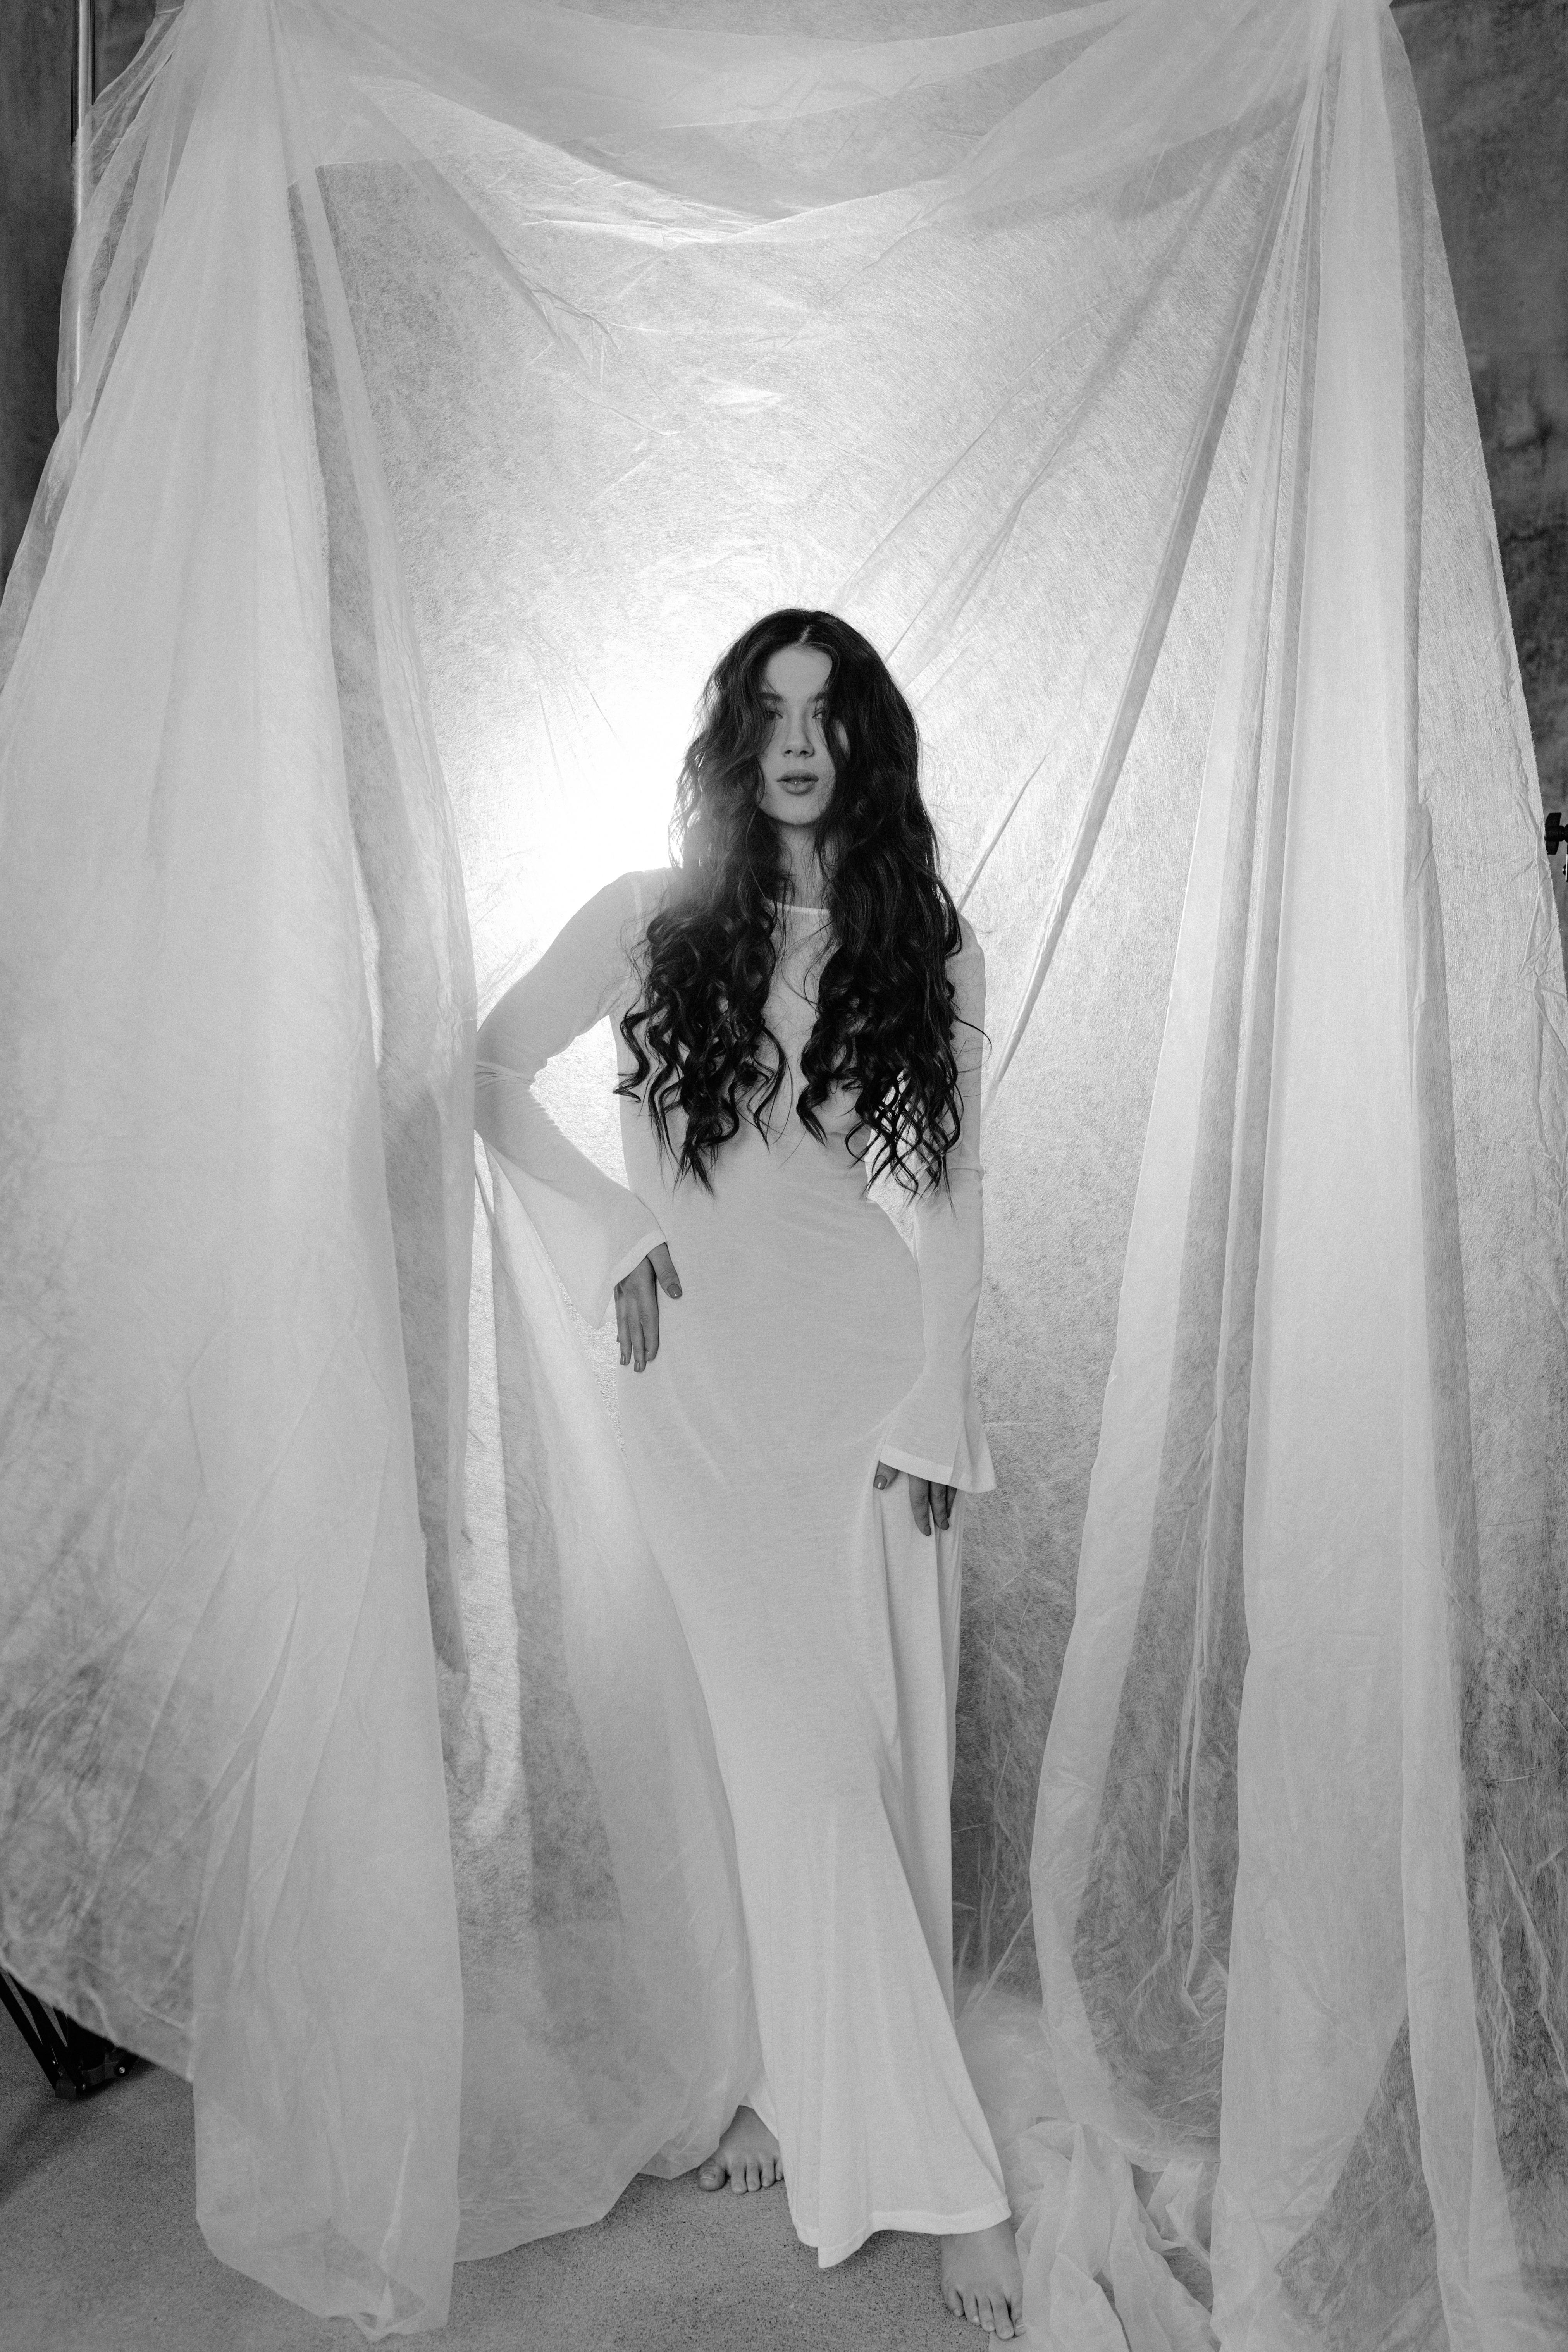
woman, hairstyle, shoulder, flash photography, textile, sleeve, bridal veil, gesture, wedding dress, black and white, style, happy, fashion design, gown, bridal accessory, bridal clothing, Tints and shades, veil, beauty, fun, monochrome photography, long hair, monochrome, formal wear, event, art, fashion accessory, stock photography, costume, room, costume design, photo shoot, headpiece, Transparent material, visual arts, portrait photography